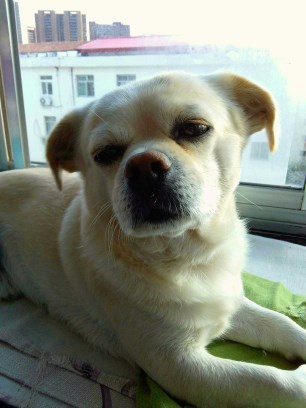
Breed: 3336-n000121-chinese_rural_dog